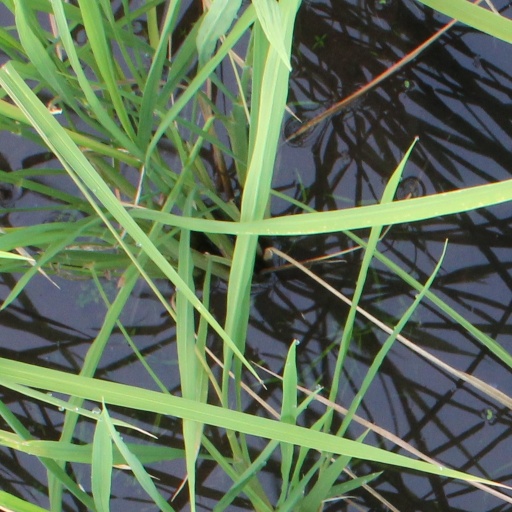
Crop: rice